Abdul Sajid Tamrin

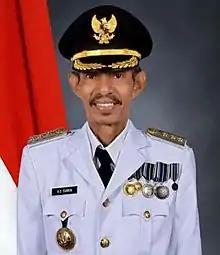
Tamrin in 2017

Abdul Sajid Tamrin (20 November 1952 – 13 January 2022) was an Indonesian politician. A member of the National Mandate Party, he served as mayor of Baubau from 2013 to 2022. He died in Jakarta on 13 January 2022, at the age of 69.